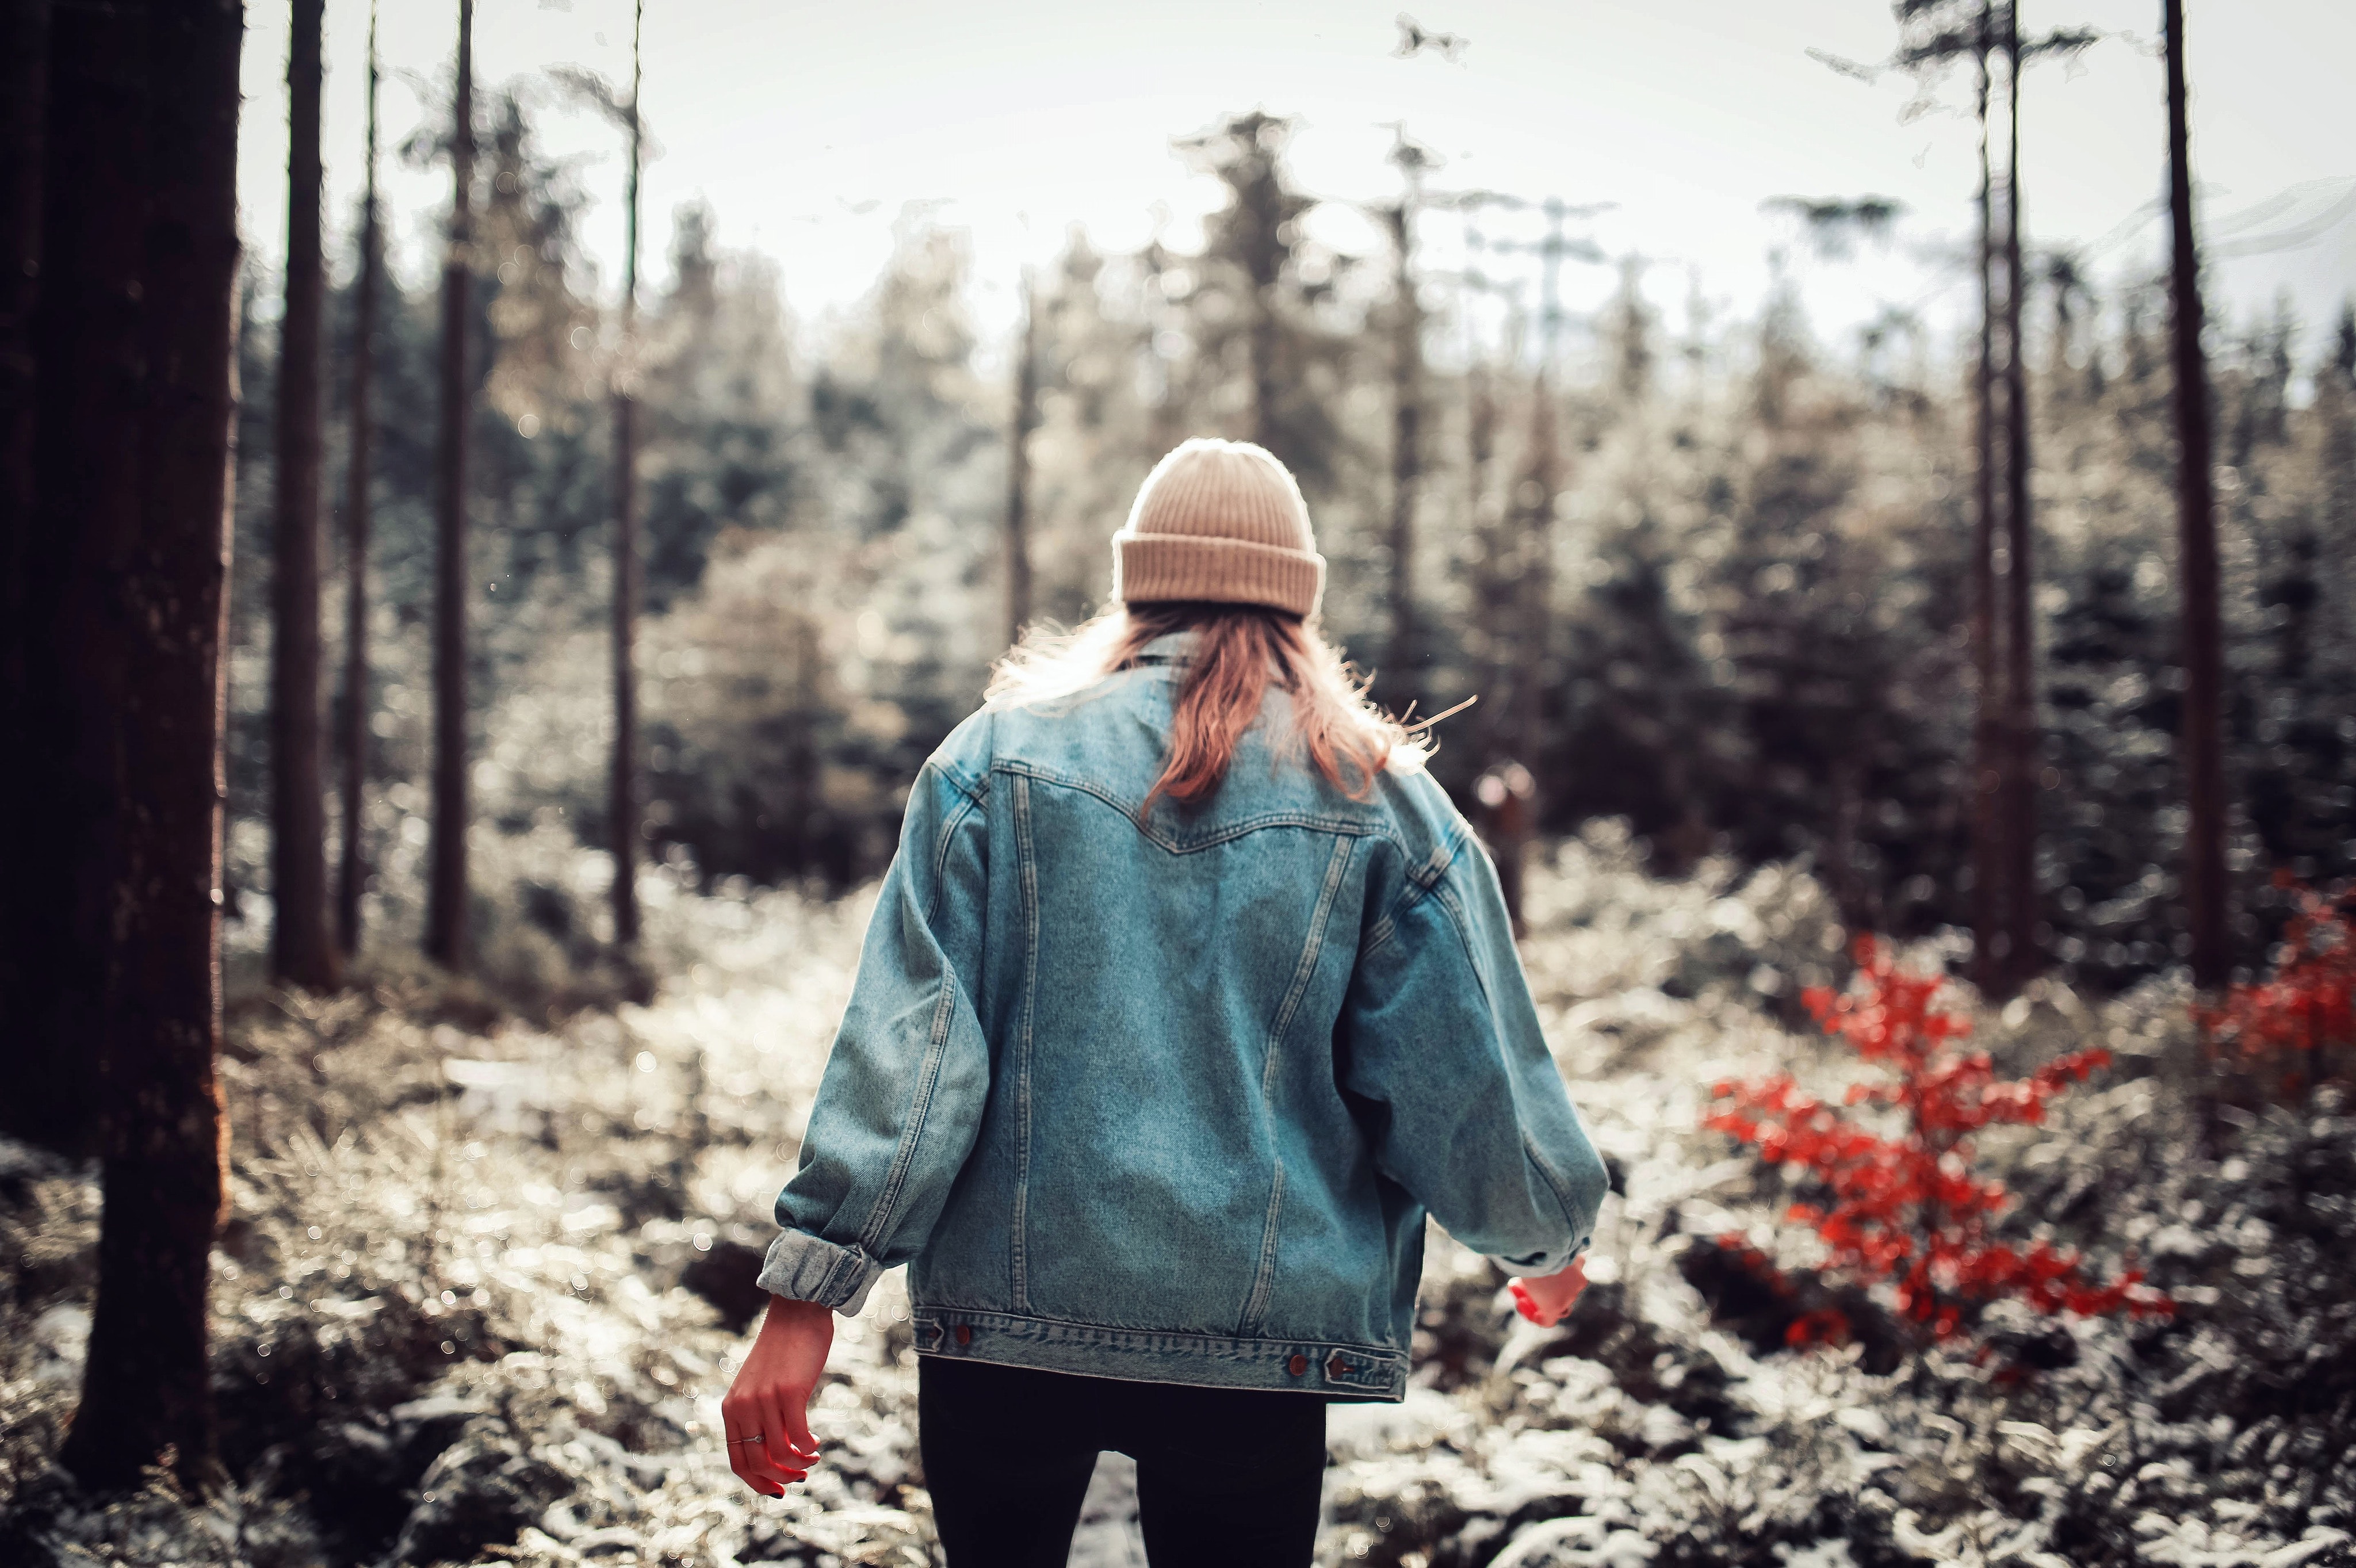
People in nature, winter, natural environment, forest, tree, wilderness, outerwear, leaf, photography, headgear, woodland, jacket, plant, snow, portrait photography, cap, beanie